Ottoman–Habsburg wars

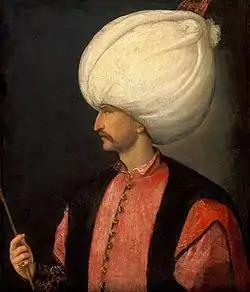
Ottoman sultan Suleiman the Magnificent in 1530, by Titian.

Ferdinand I attacked Hungary, a state severely weakened by civil conflict, in 1527, in an attempt to drive out John Zápolya and enforce his authority there. John was unable to prevent Ferdinand's campaigning, which led to the capture of Buda and several other key settlements along the Danube. Despite this, the Ottoman sultan was slow to react and only came to the aid of his vassal when he launched an army of about 120,000 men on 10 May 1529. The Austrian branch of Habsburg monarchs needed the economic power of Hungary for the Ottoman wars. During the Ottoman wars the territory of former Kingdom of Hungary shrunk by around 70%; despite these territorial and demographic losses, the smaller, heavily war-torn Royal Hungary remained economically more important than Austria or Kingdom of Bohemia at the end of the 16th century, as it was Ferdinand's largest source of revenue.